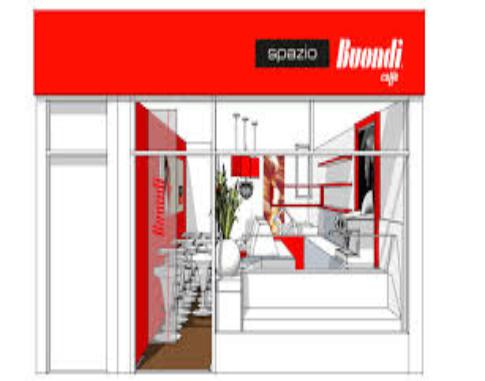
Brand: Buondi
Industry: Food